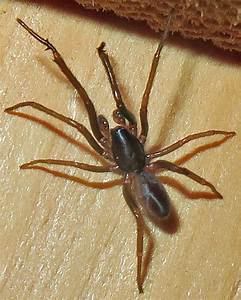
Label: spider